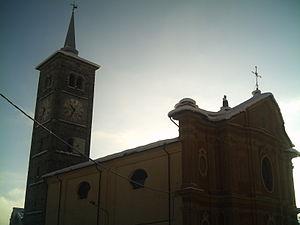
La chiesa di Paesana